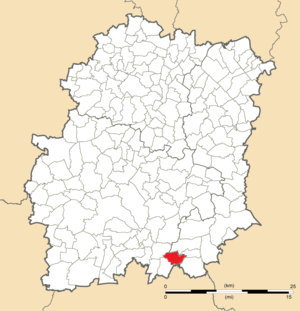
Carte de position de Champmotteux en Essonne (91)
Champmotteux est une commune française située à cinquante-huit kilomètres au sud de Paris dans le département de l'Essonne en région Île-de-France.